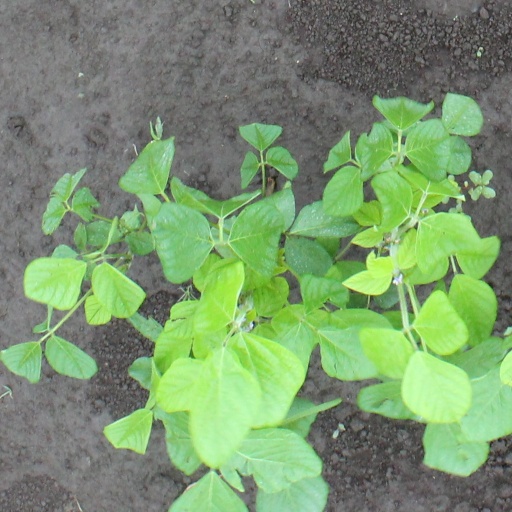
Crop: soybean